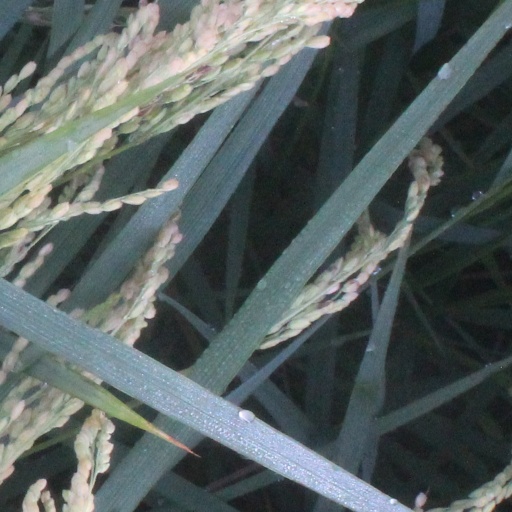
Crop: rice